Enceladus (Giant)

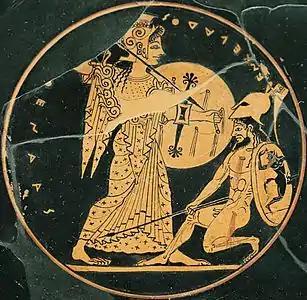
Athena (left) fighting Enceladus (inscribed retrograde) on an Attic red-figure dish, c. 530 BC (Louvre CA3662)

In Greek mythology, Enceladus was one of the Giants, the offspring of Gaia (Earth) and Uranus (Sky). Enceladus was the traditional opponent of Athena during the Gigantomachy, the war between the Giants and the gods, and was said to be buried under Mount Etna in Sicily.